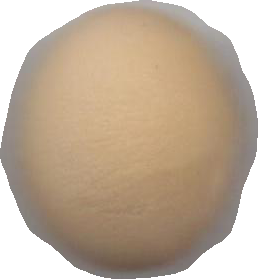
Variety: Grobogan